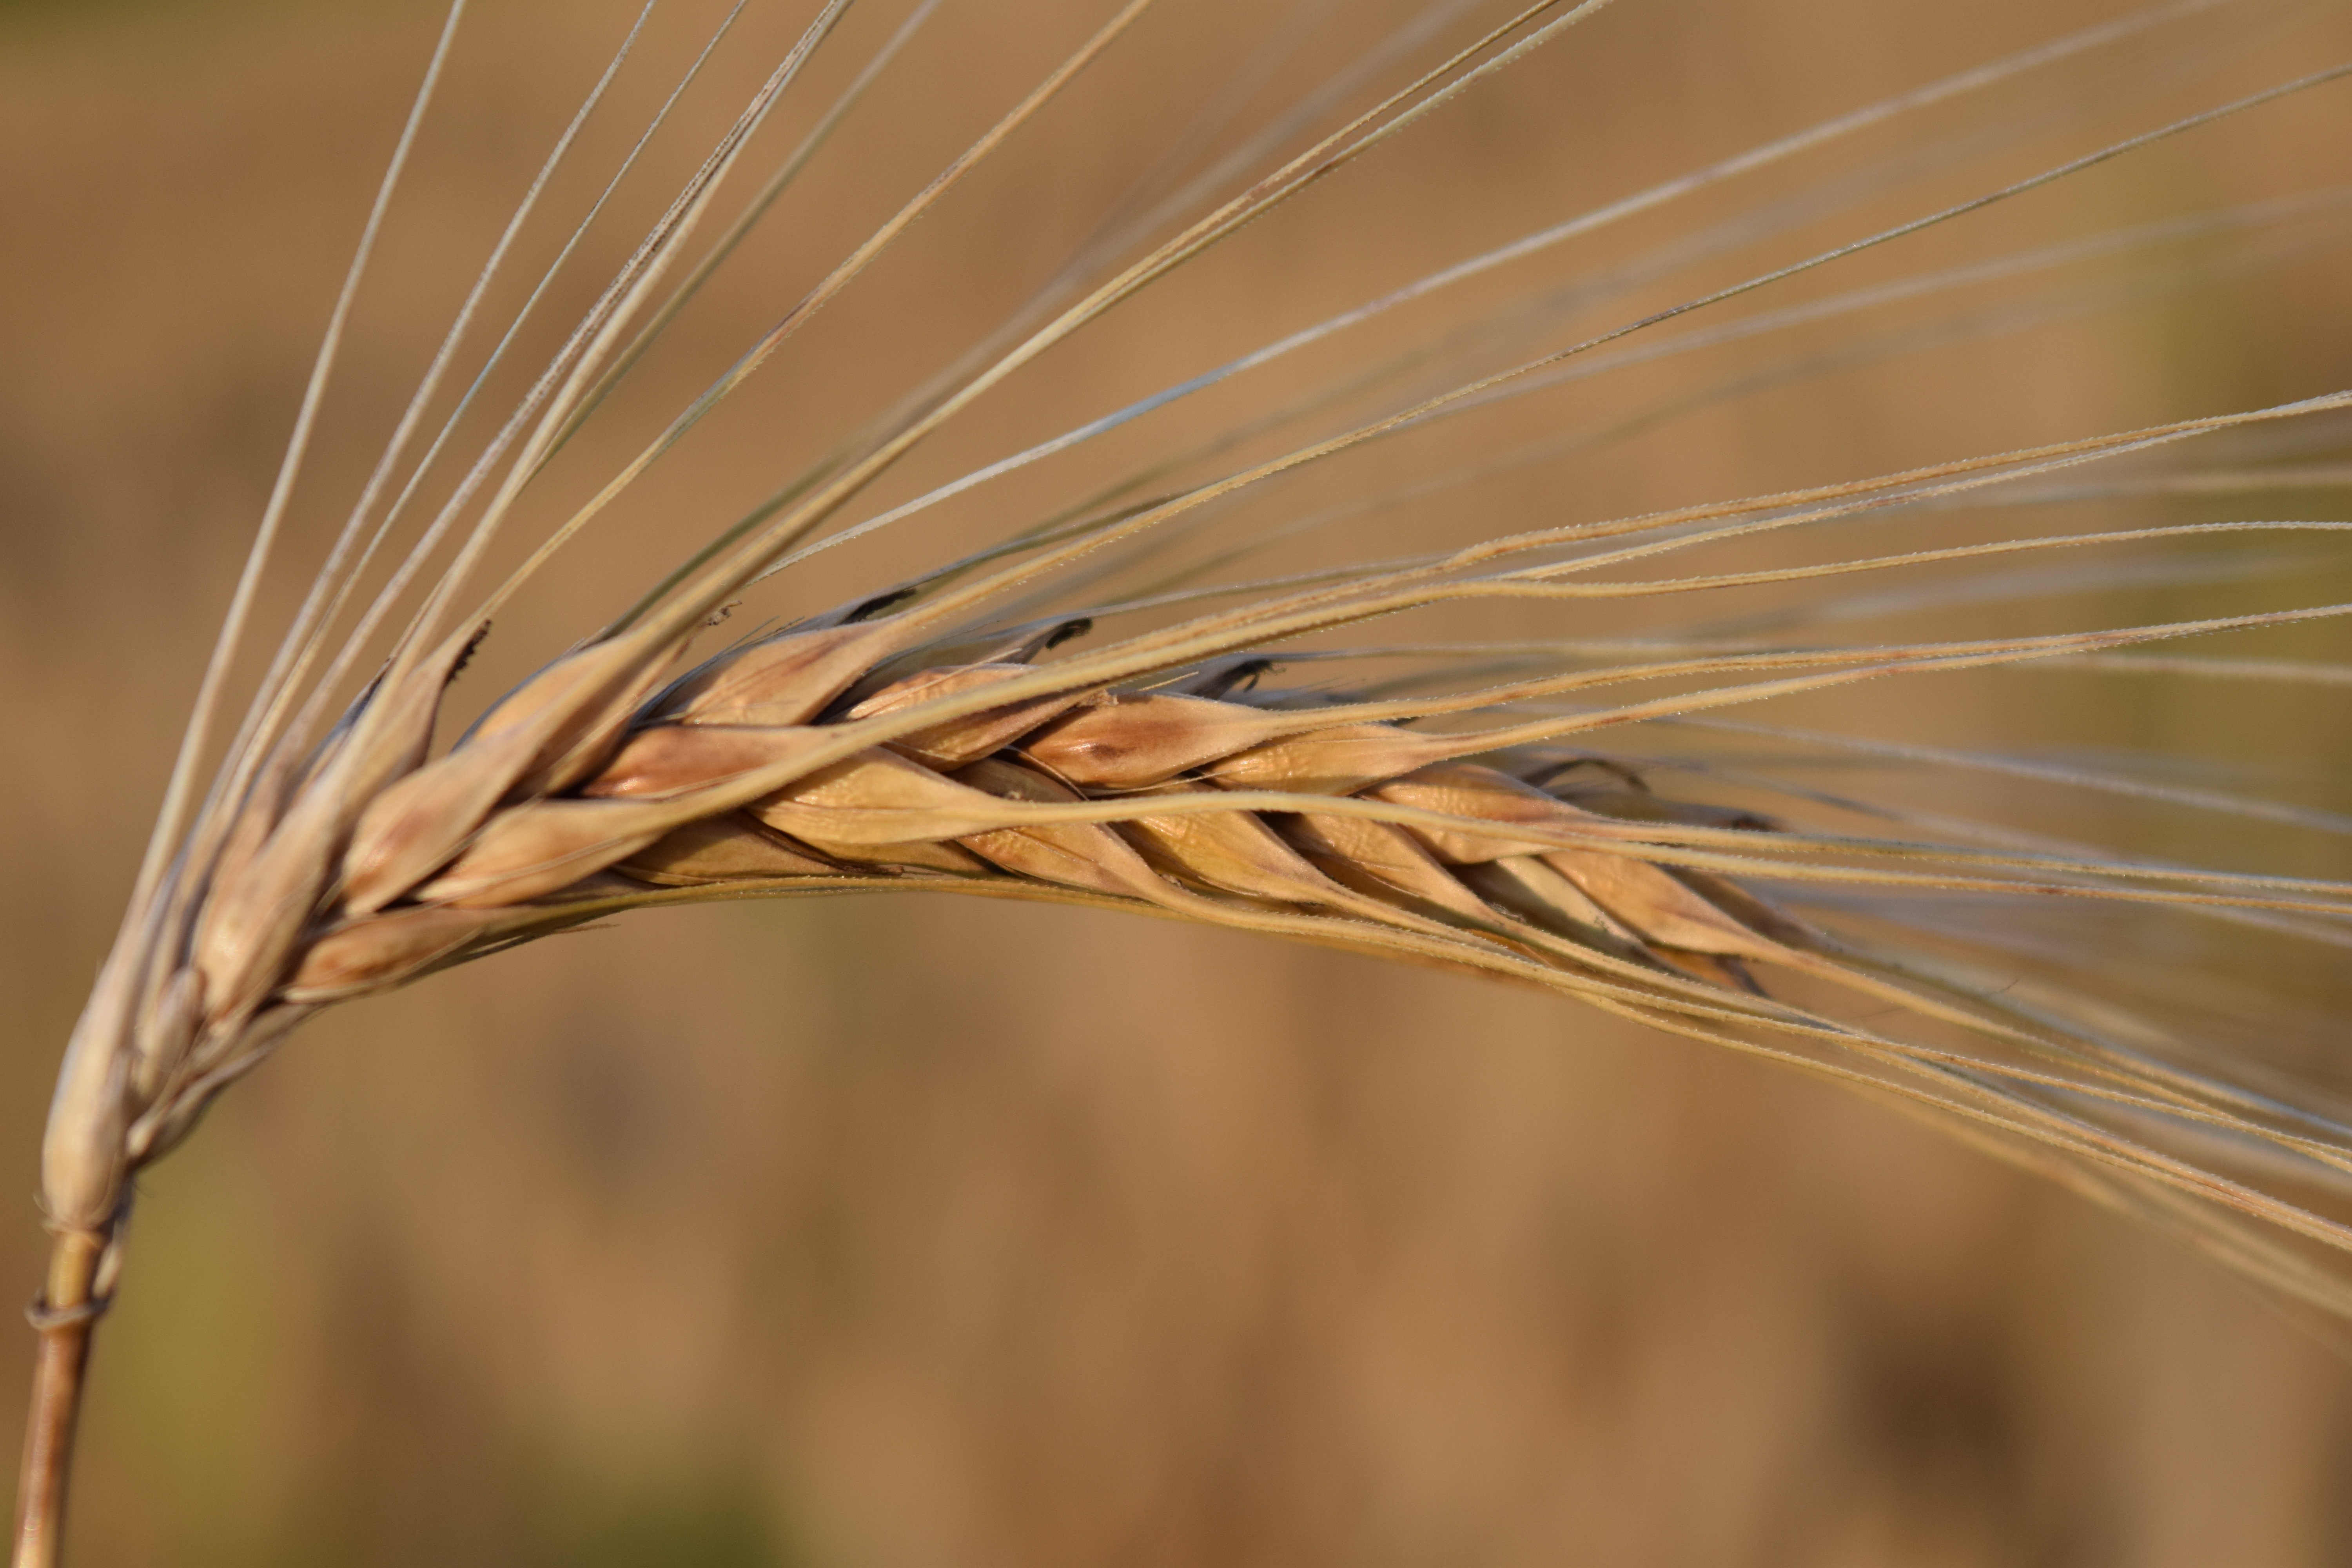
grass, plant, field, barley, wheat, grain, food, crop, brown, ear, agriculture, close, cereal, close up, background, rye, cereals, macro photography, flowering plant, commodity, emmer, nourishing barley, hordeum, grass family, plant stem, land plant, food grain, einkorn wheat